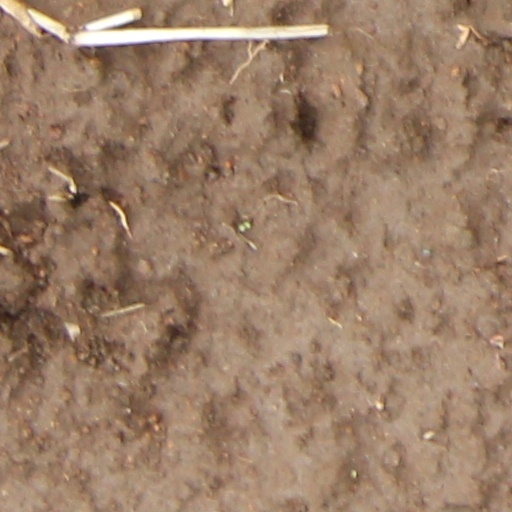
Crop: wheat